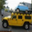
Label: automobile